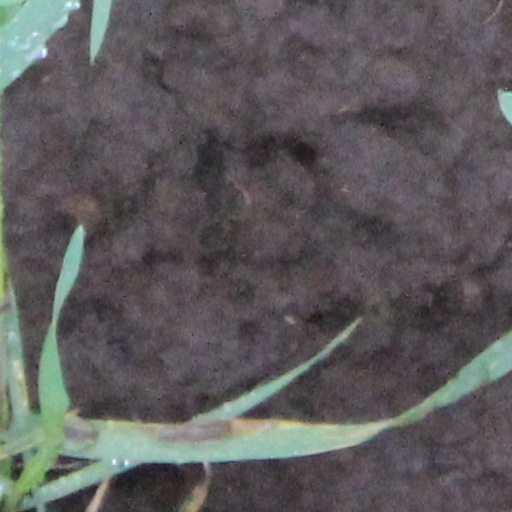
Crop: wheat